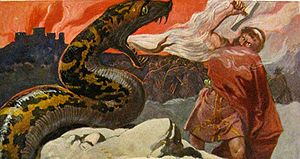
Ragnarok / Overlevering
"""Thor og Midgårdsormen"" af Emil Doepler (1905)."
Ragnarok er i germansk og nordisk religion betegnelsen for en række begivenheder, som fører til verdens undergang. Ordet betyder Gudernes skæbne og betyder, at de magtfulde guder vil dø under det sidste og afgørende slag med deres fjender. Ragnaroksmyten er beskrevet i det anonyme digt Völuspá og Snorre Sturlasons Edda, men der er mange andre referencer til eskatologi fra hele det germanske område.